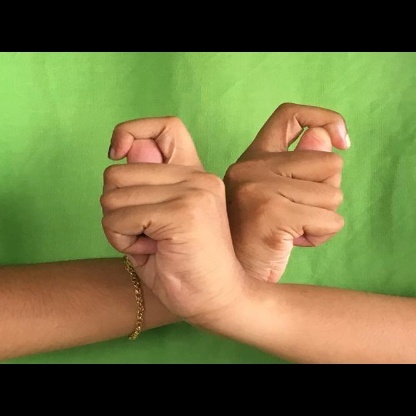
Mudra: Berunda